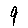
Label: 9